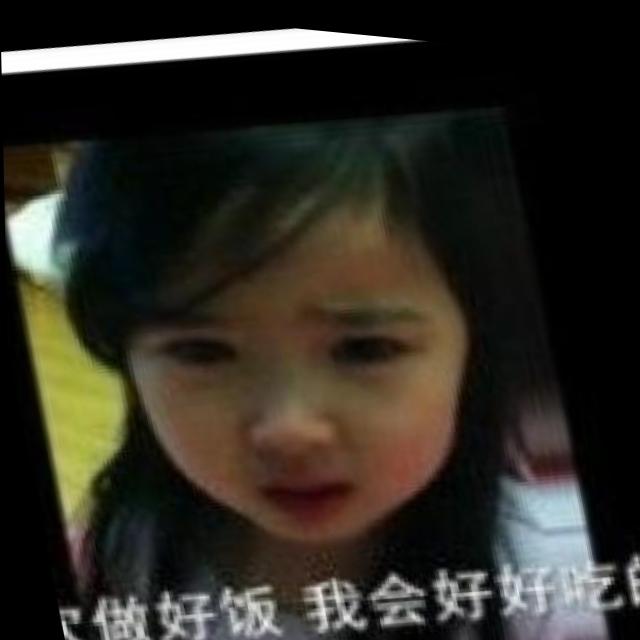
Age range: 0-12